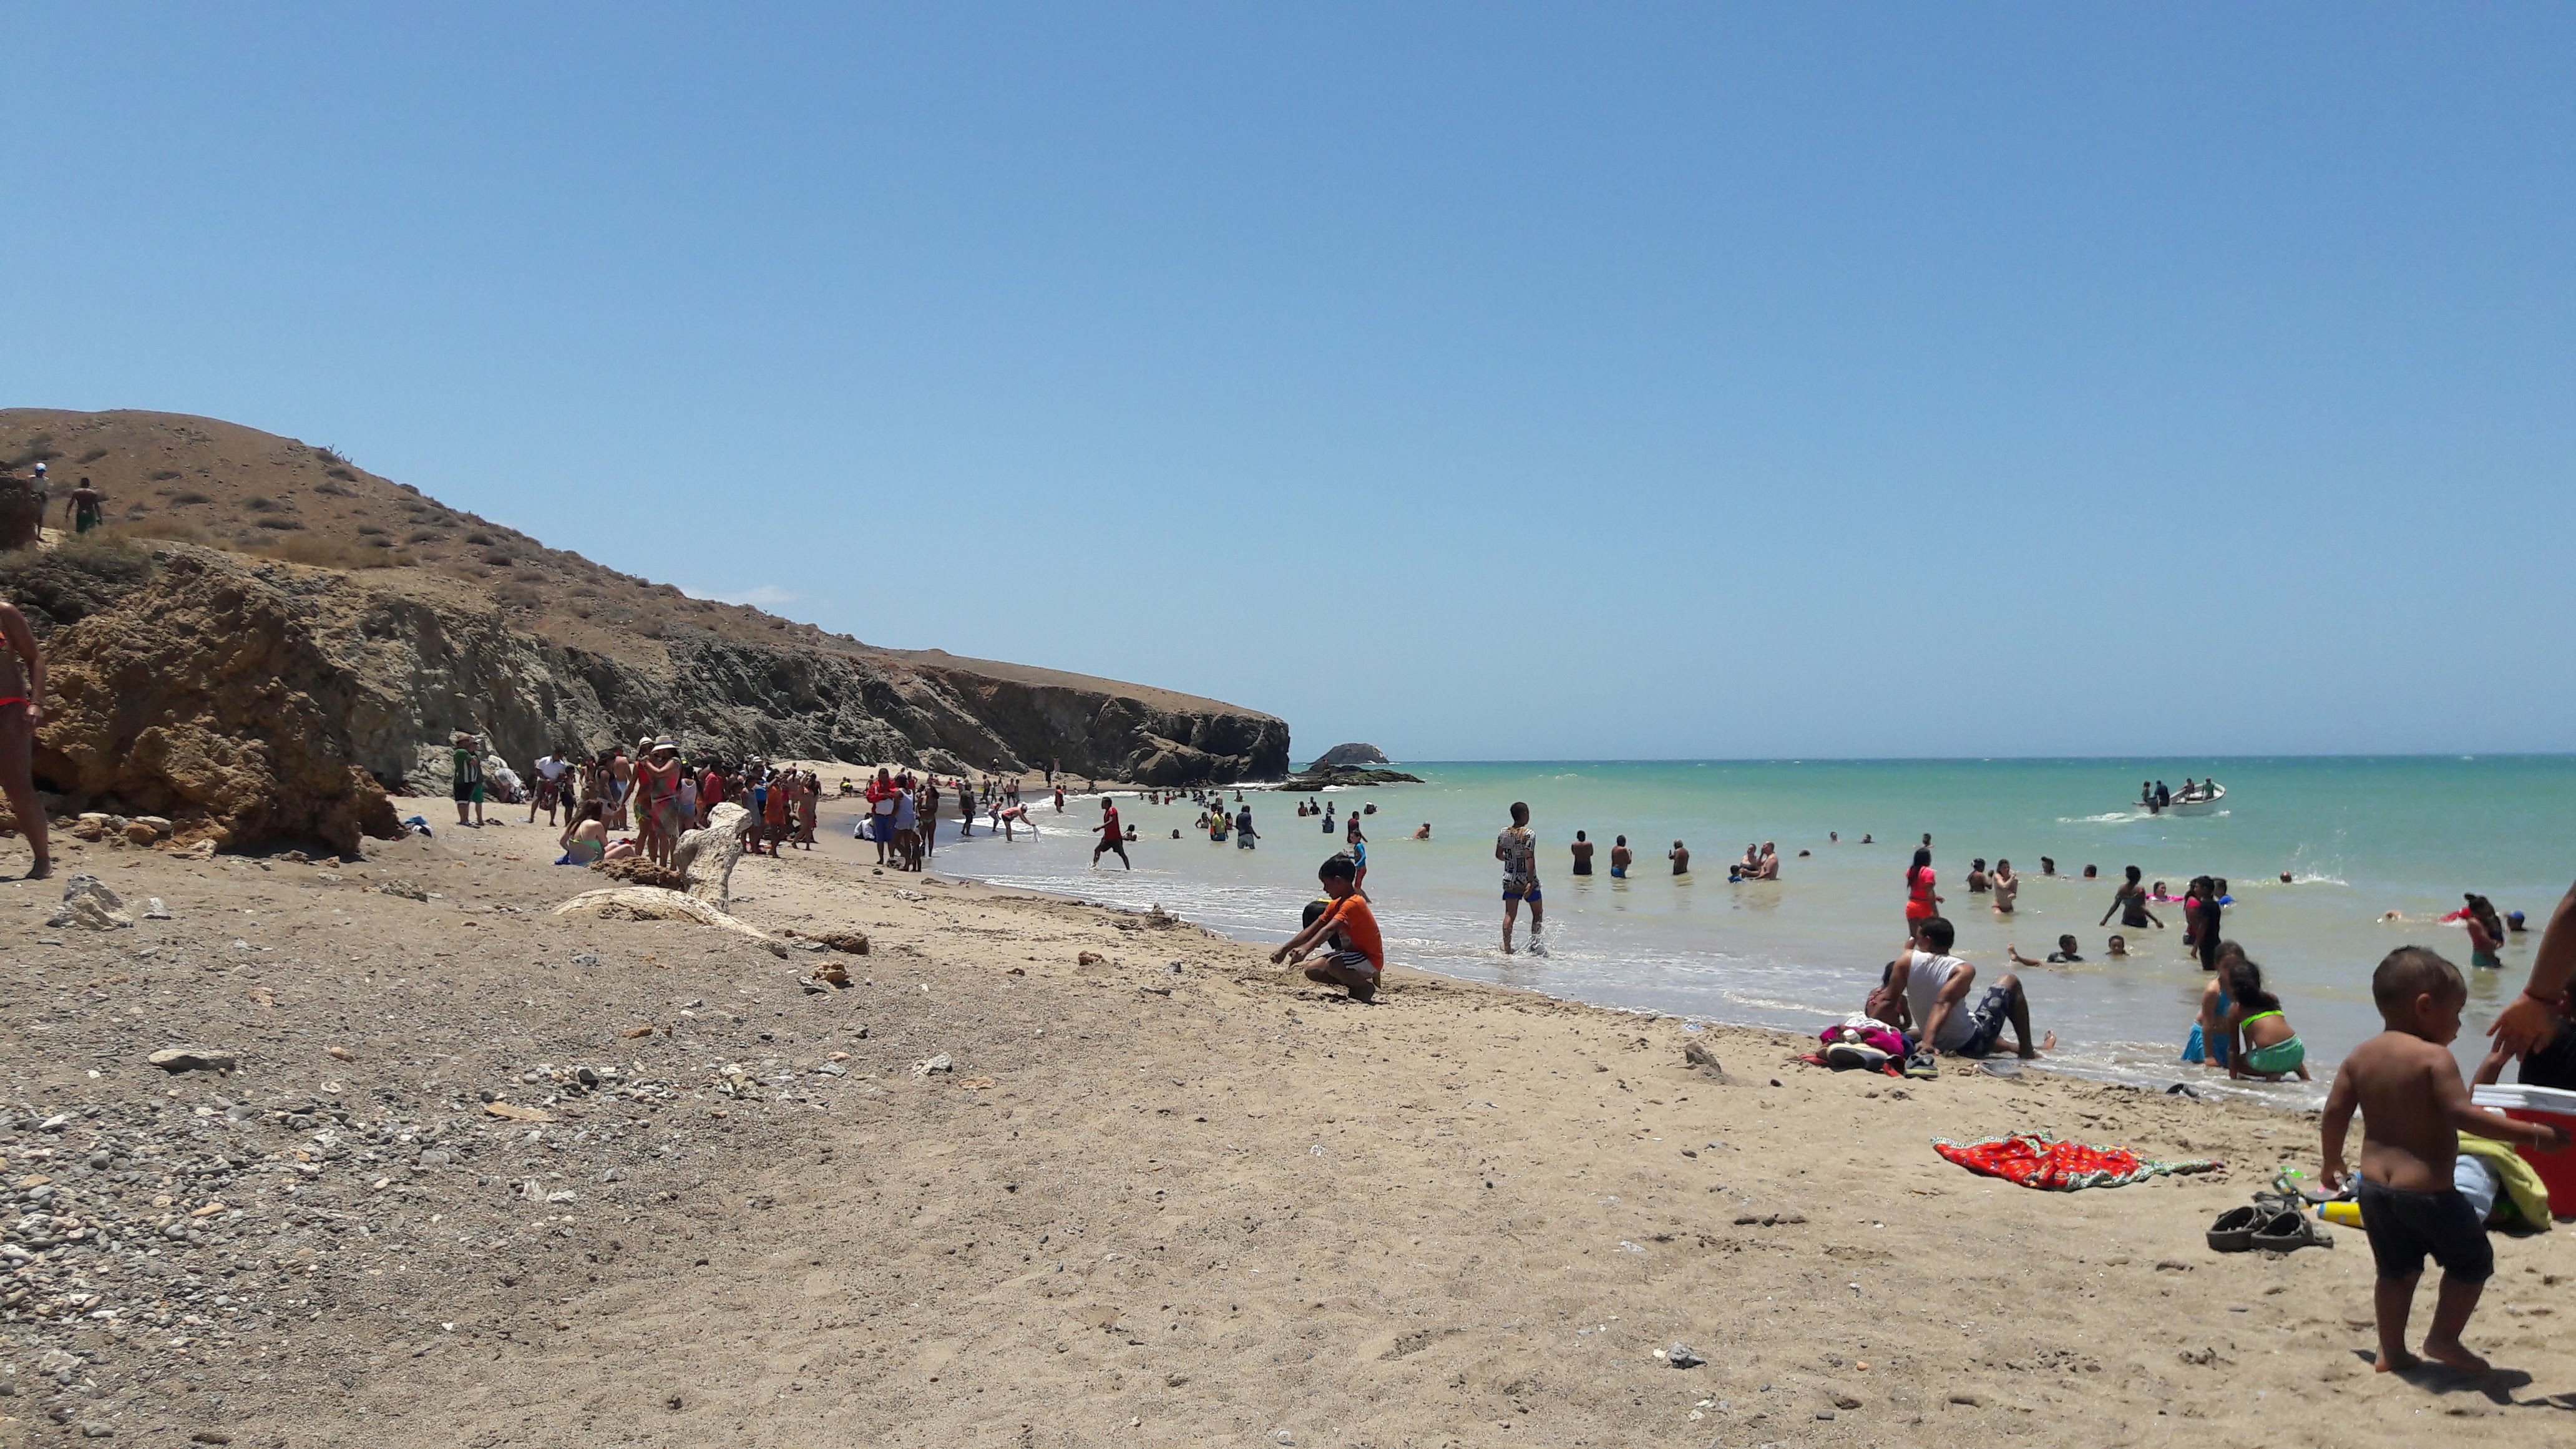
beach, colombia, sea, body of water, coast, sky, coastal and oceanic landforms, shore, sand, tourism, ocean, vacation, water, bay, terrain, travel, cape, promontory